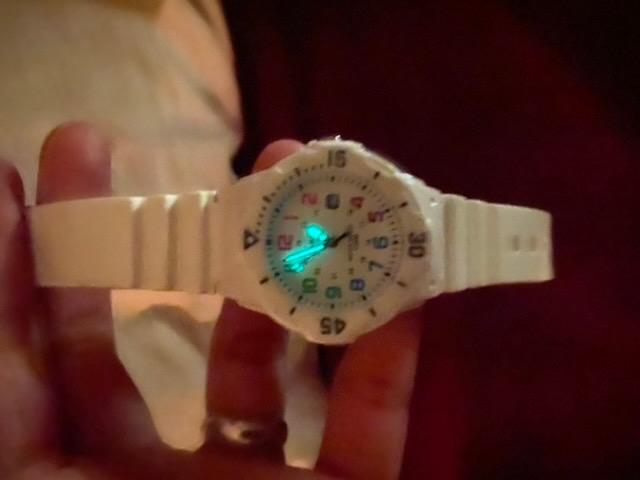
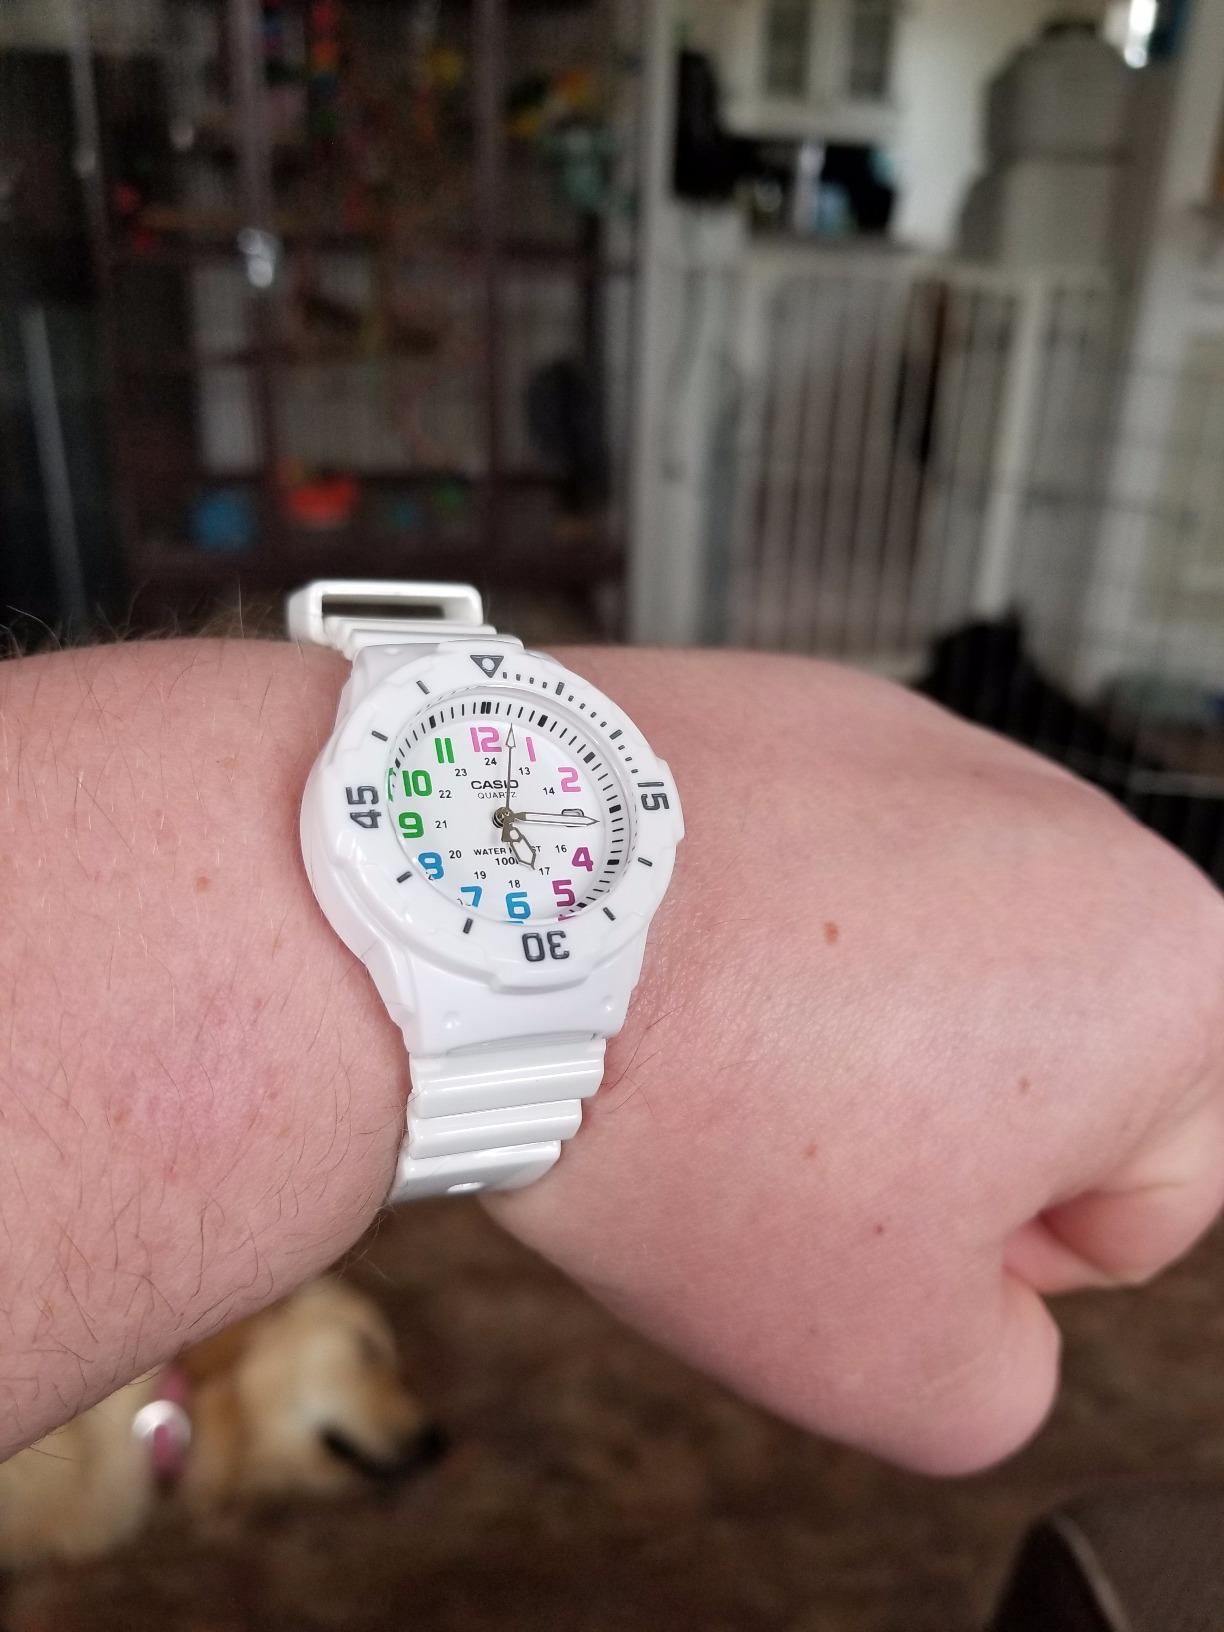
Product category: accessories_watch
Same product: yes